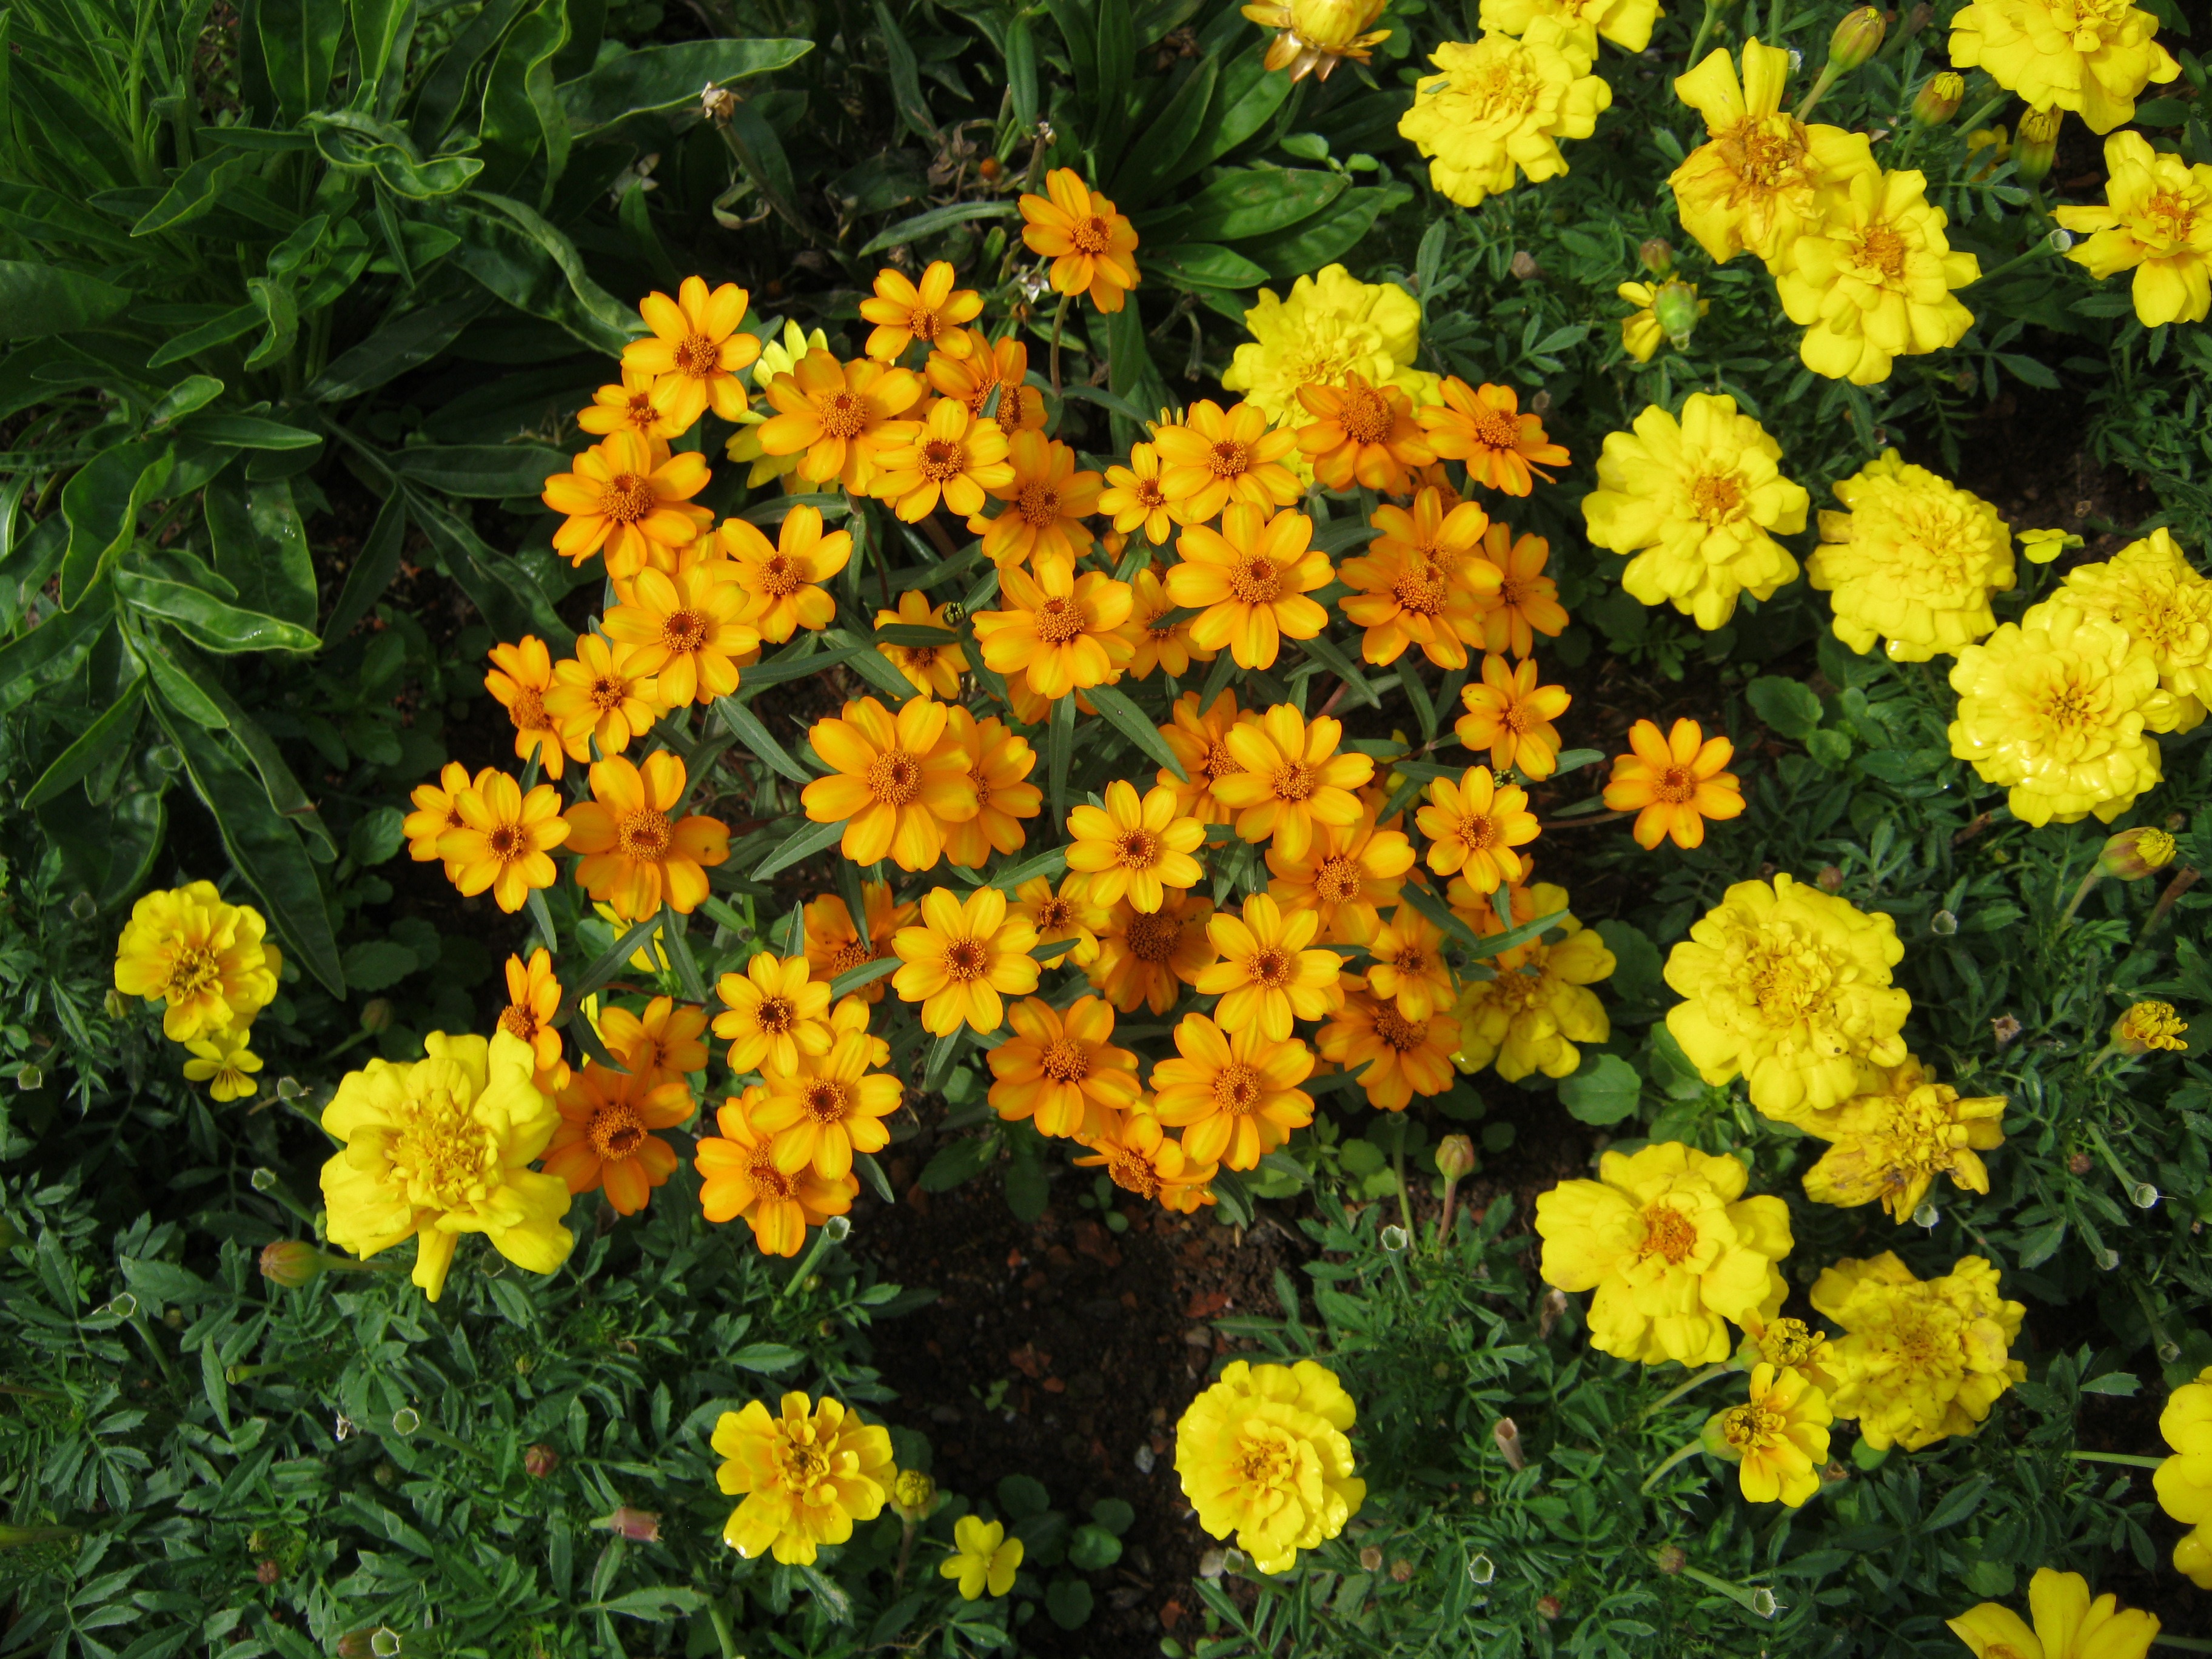
plant, flower, decoration, orange, red, herb, color, colorful, yellow, garden, flora, wildflower, flowers, bed, decorative, shrub, bright, yellow flowers, noble, tansy, bl tenmeer, flowering plant, daisy family, discounts, lantana camara, german federal horticultural show, annual plant, land plant, tanacetum parthenium, garden exhibition, common tormentil, alyssum